History of the United Kingdom during the First World War

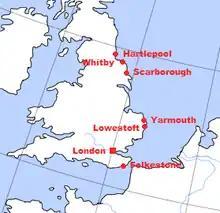
German bombardments were concentrated on the east coast of England

At the start of the war, the Royal Flying Corps (RFC), commanded by David Henderson, was sent to France and was first used for aerial spotting in , but only became efficient when they perfected the use of wireless communication at Aubers Ridge on 1915. Aerial photography was attempted during 1914, but again only became effective the next year. In 1915 Hugh Trenchard replaced Henderson and the RFC adopted an aggressive posture. By 1918, photographic images could be taken from , and interpreted by over 3,000 personnel. Planes did not carry parachutes until 1918, though they had been available since before the war.